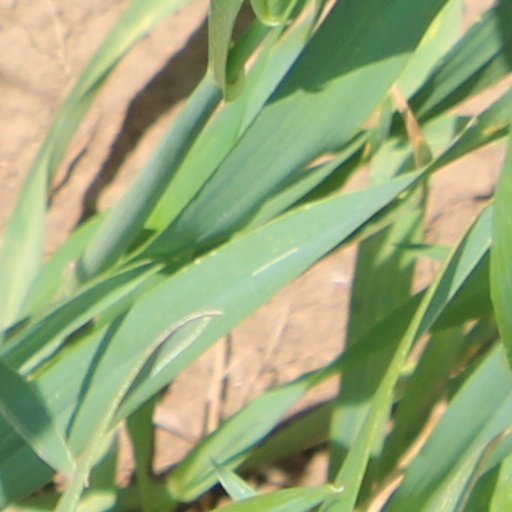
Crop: wheat